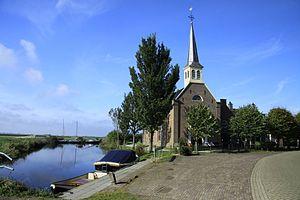
Elahuizen est un village de la commune néerlandaise de De Fryske Marren, situé dans la province de Frise.